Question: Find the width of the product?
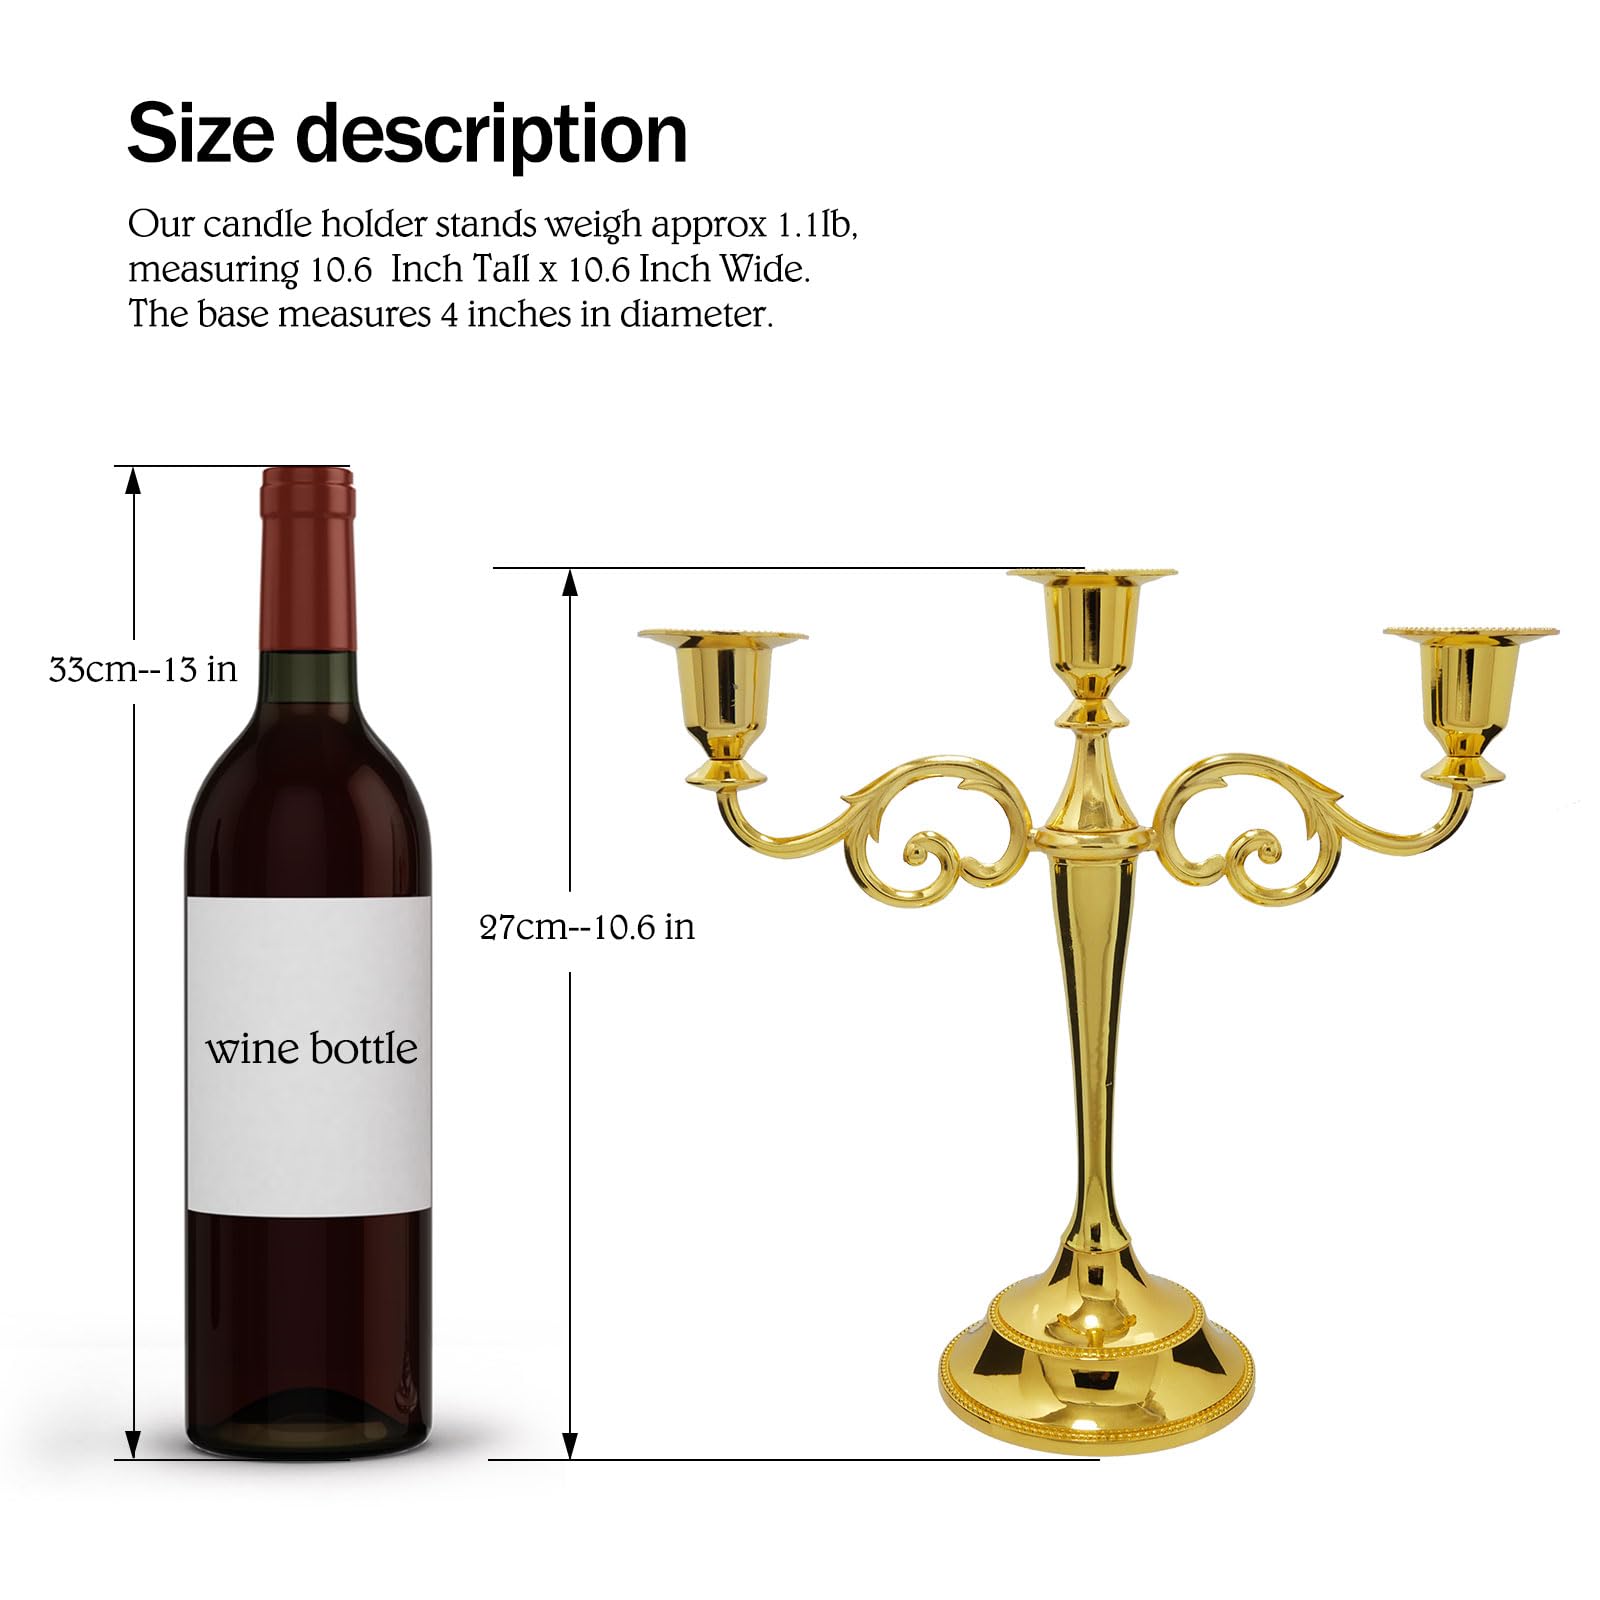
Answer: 4.0 inch